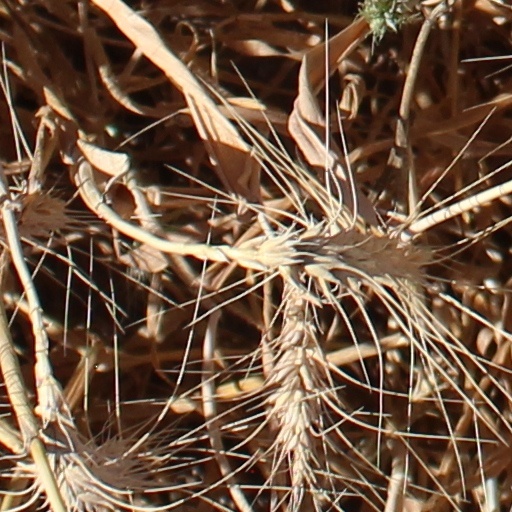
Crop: wheat